Haute-Savoie's 6th constituency

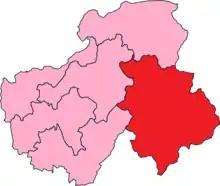
Haute-Savoie's 6th Constituency shown within Haute-Savoie

The 6th constituency of the Haute-Savoie (French: "Sixième circonscription de la Haute-Savoie") is a French legislative constituency in the Haute-Savoie "département". Like the other 576 French constituencies, it elects one MP using a two round electoral system.